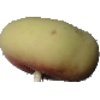
Label: peach_flat